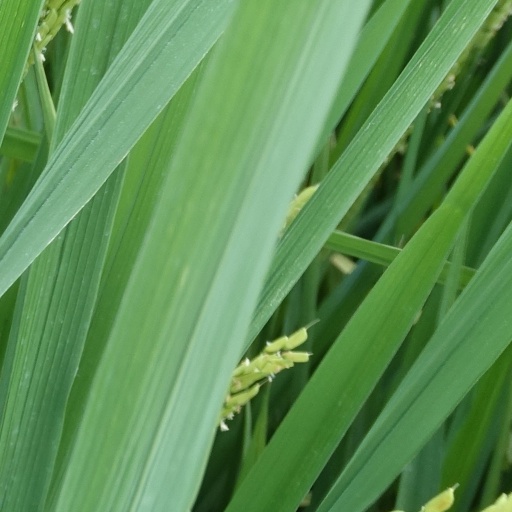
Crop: rice